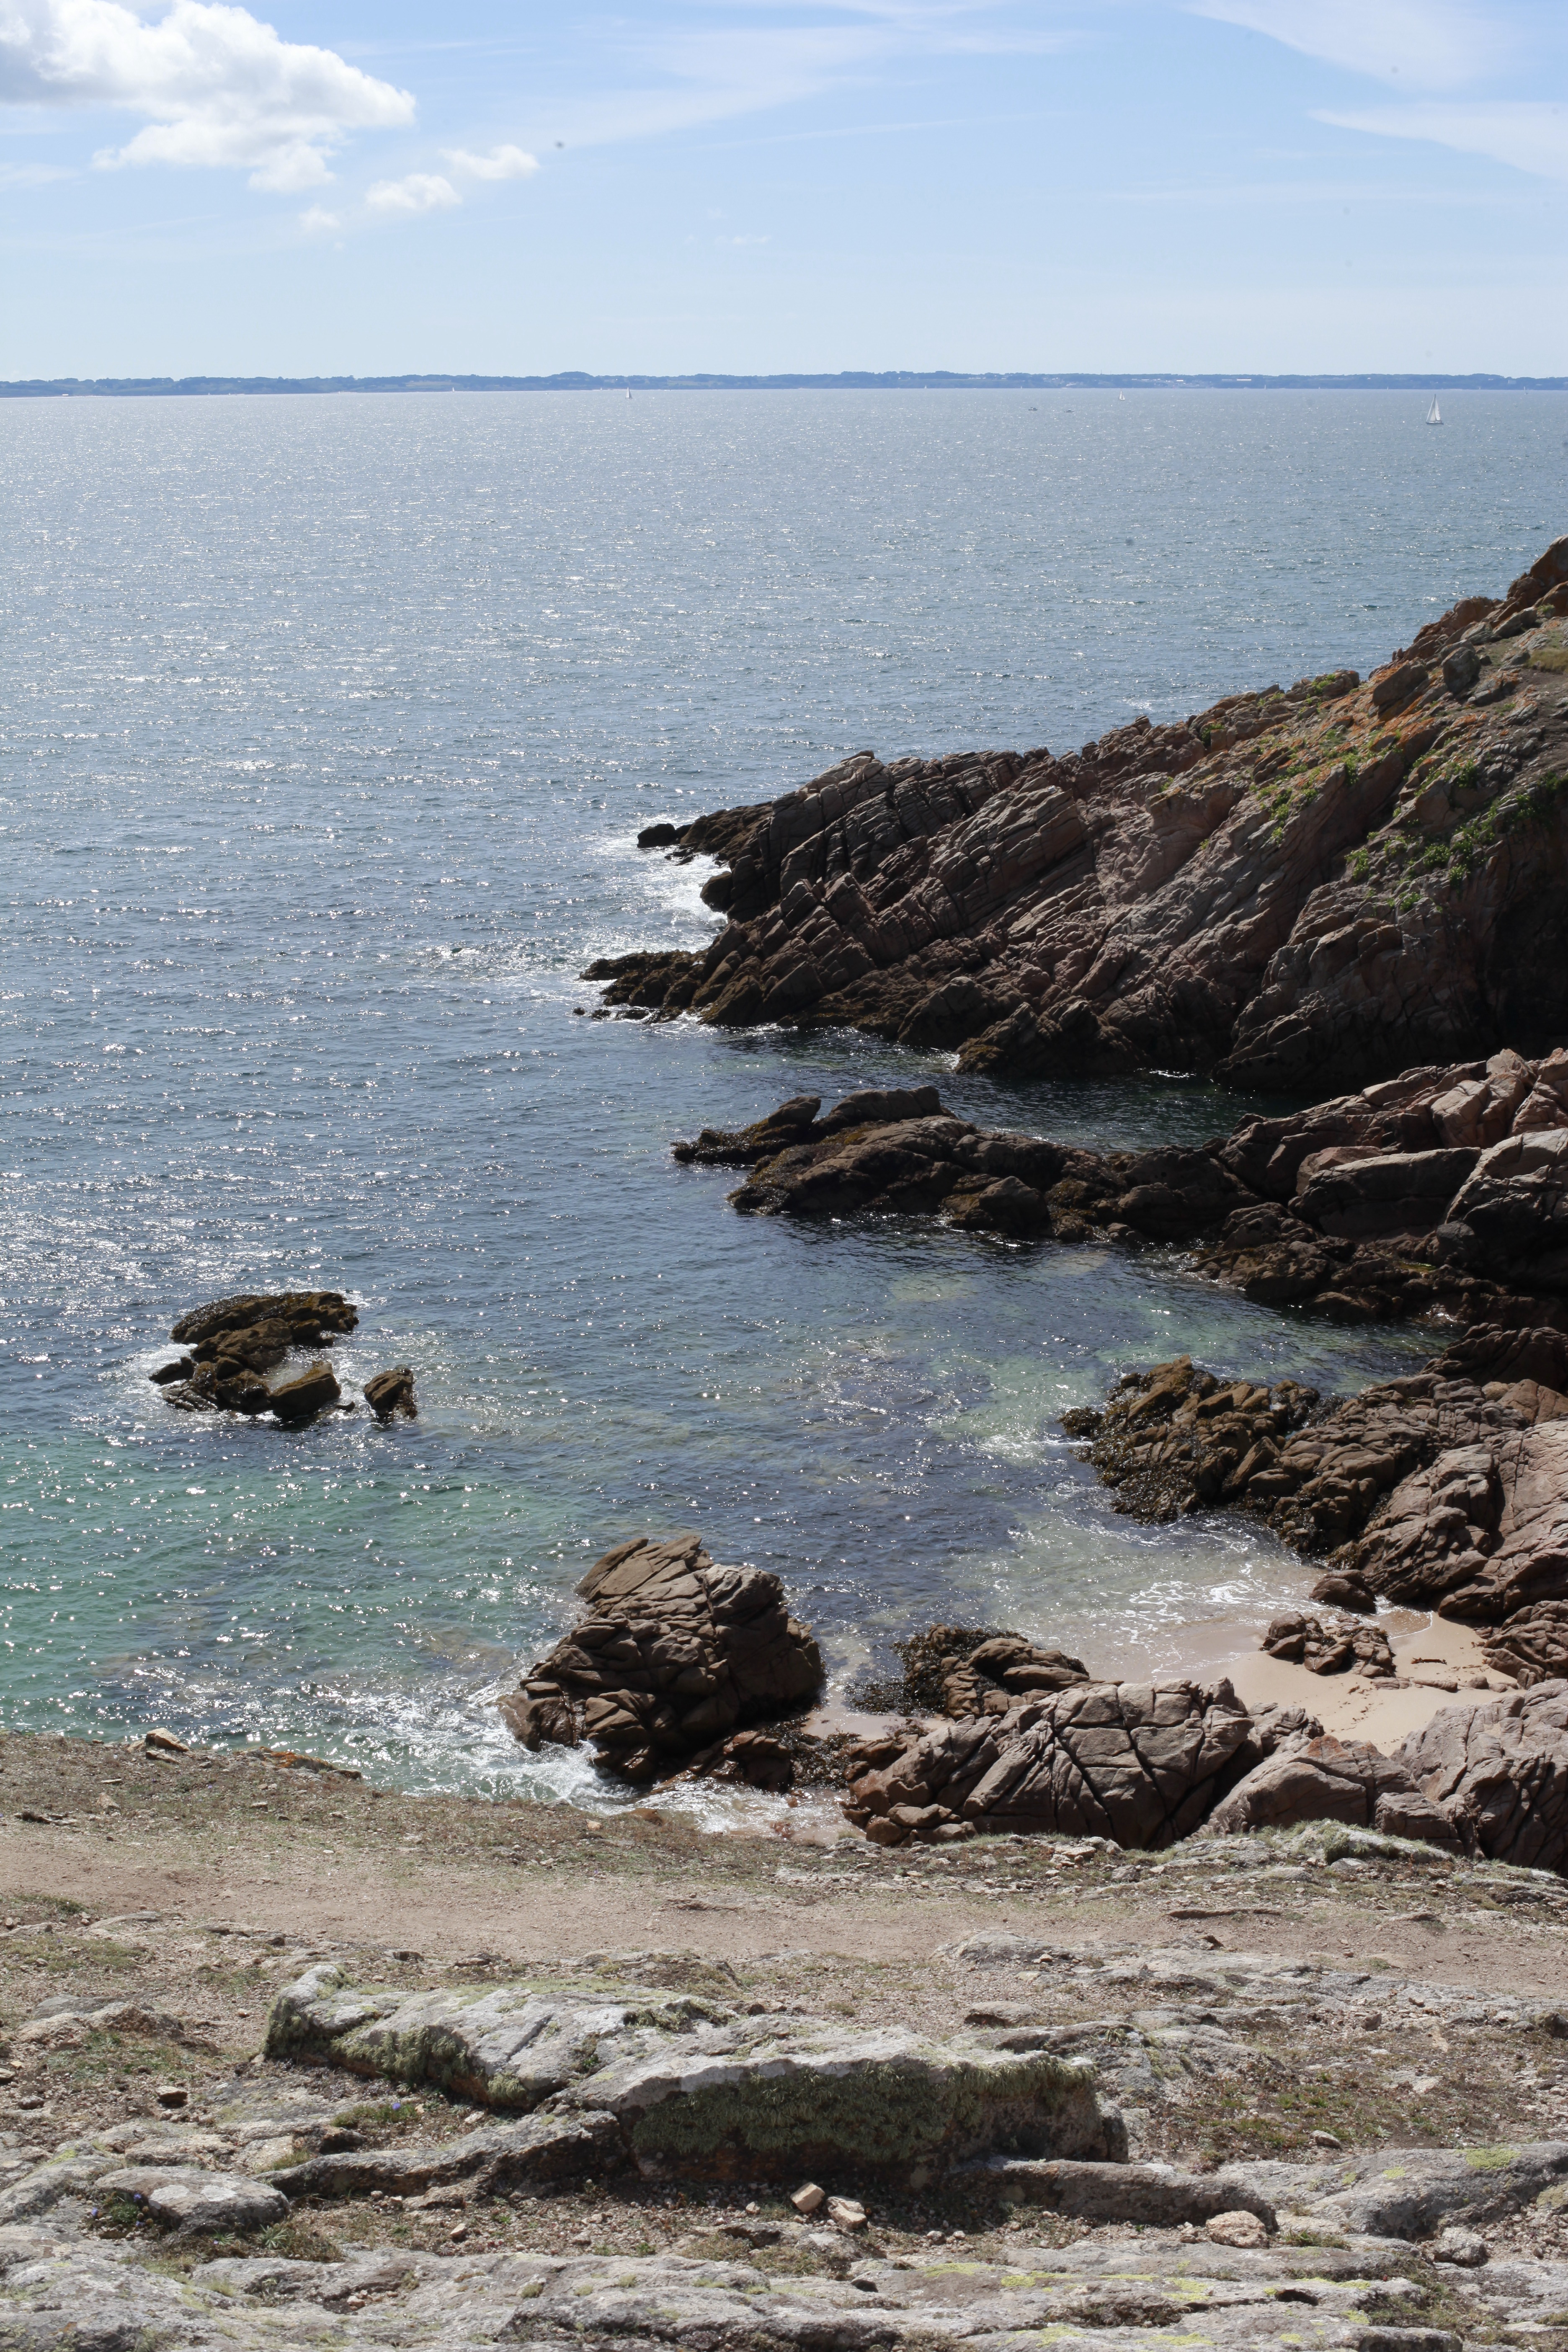
natural, body of water, coast, sea, ocean, shore, coastal and oceanic landforms, bight, water, rock, headland, sky, cliff, promontory, wave, beach, bay, cape, skerry, klippe, wind wave, inlet, terrain, geology, vacation, calm, formation, sound, horizon, peninsula, watercourse, islet, cove, island, tourism, tide, tropics